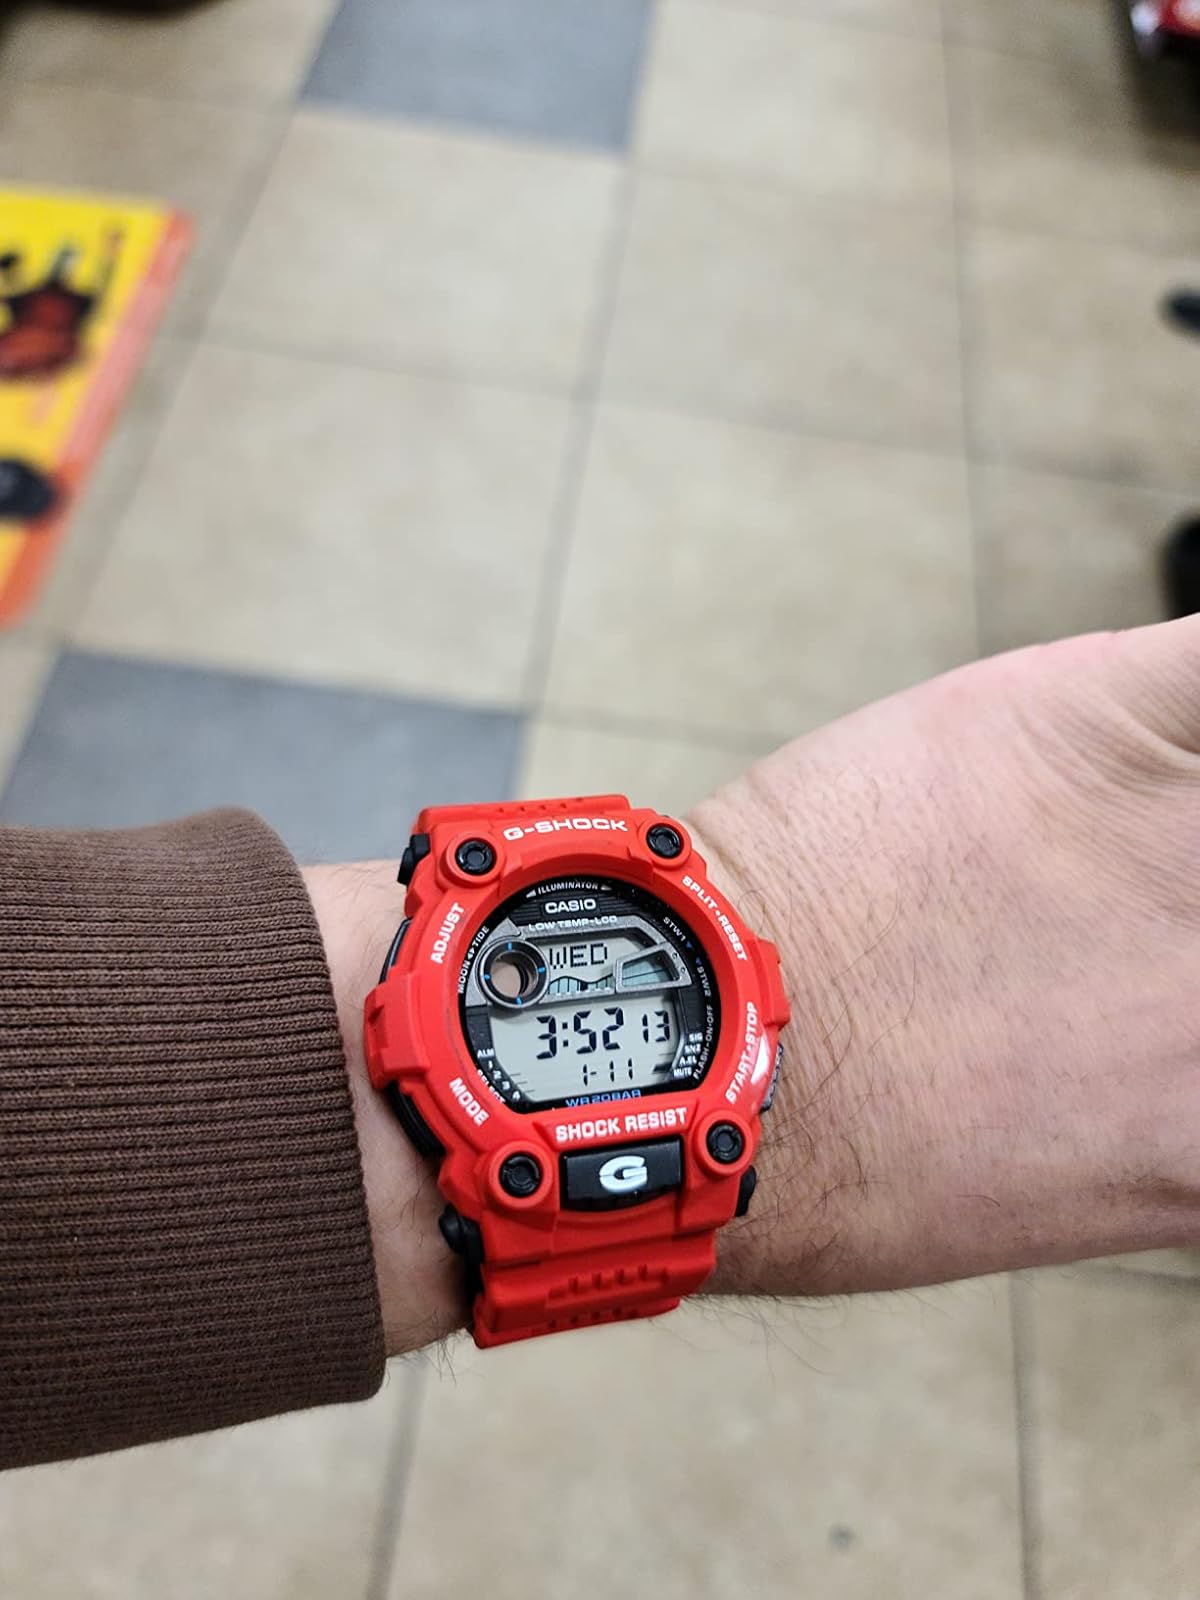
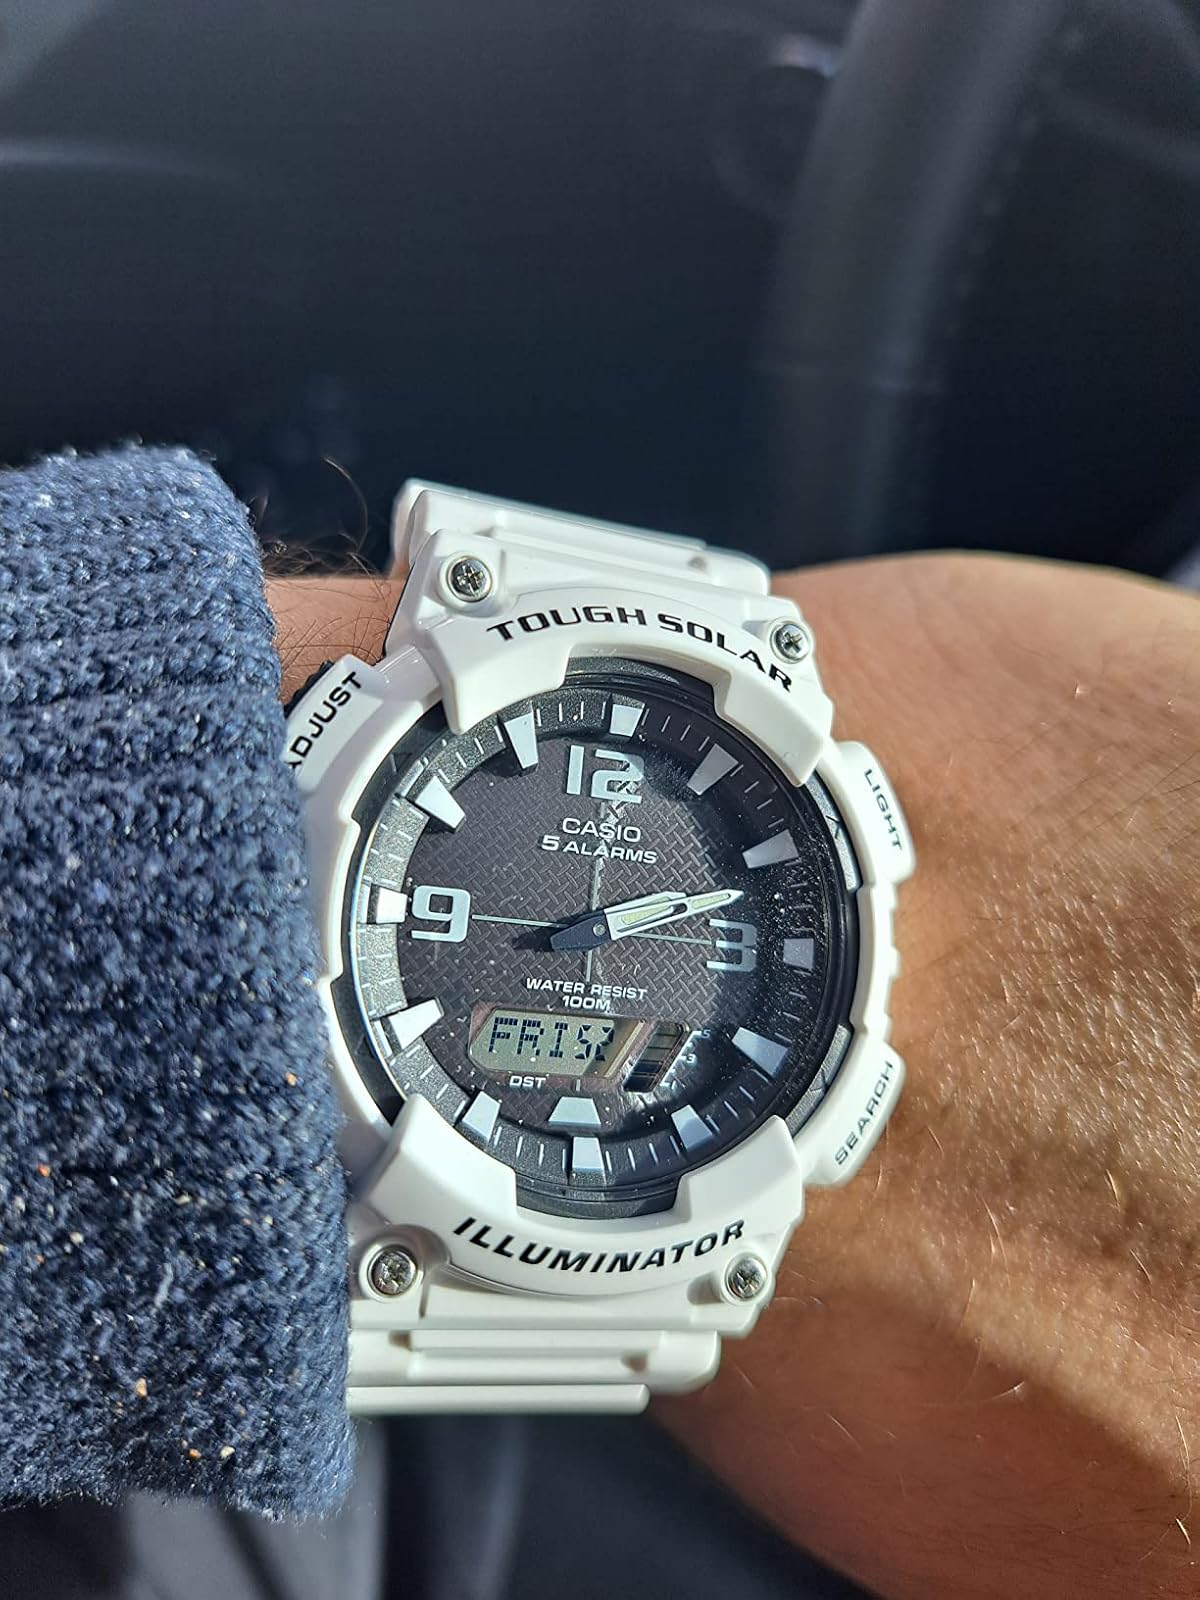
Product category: accessories_watch
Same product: no